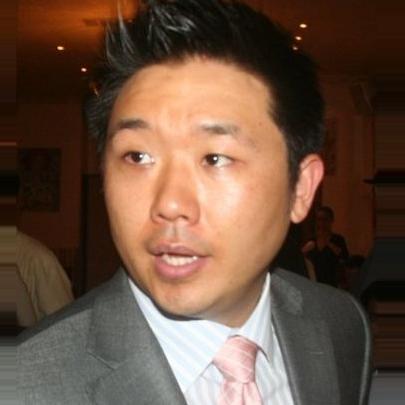
Age: 30